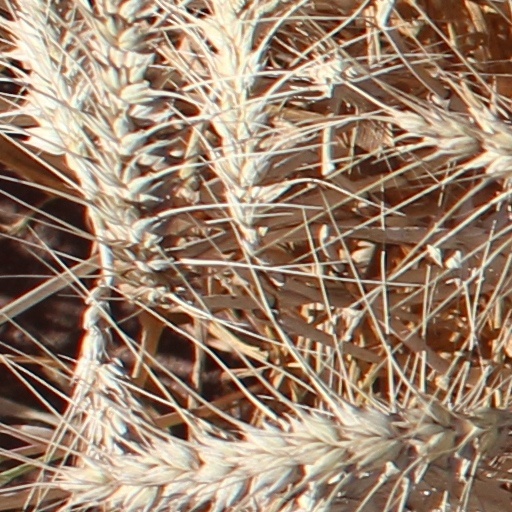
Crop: wheat